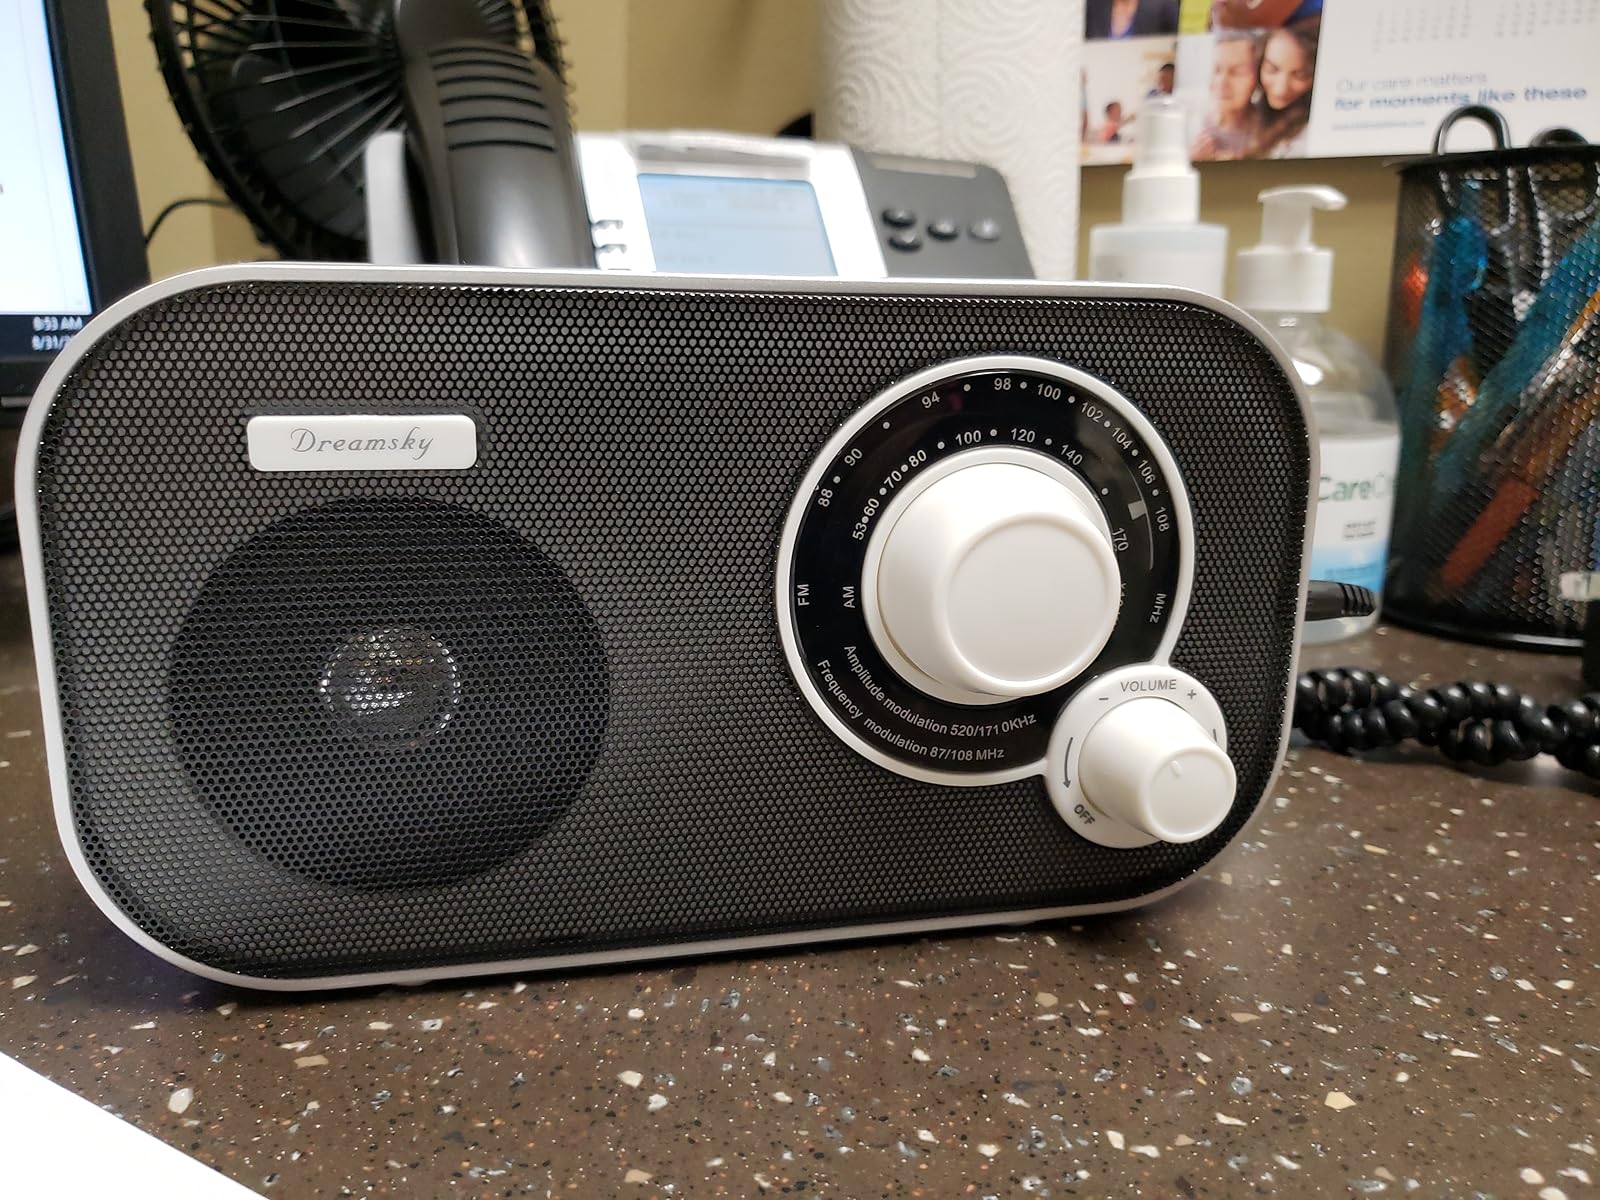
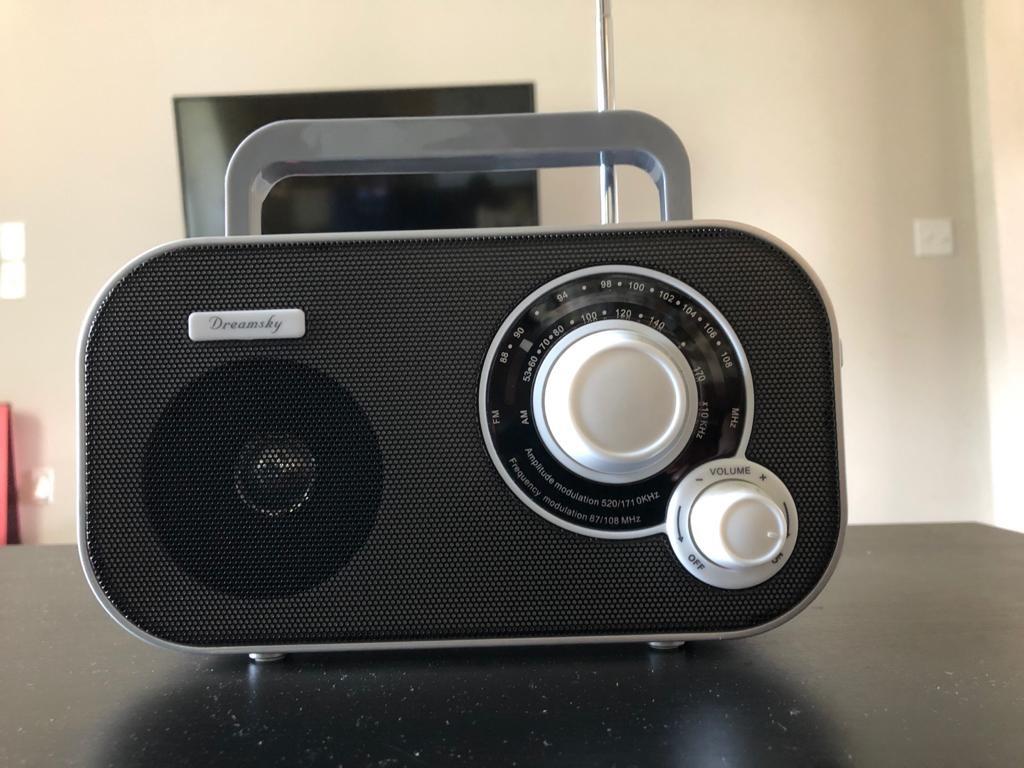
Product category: radio
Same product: yes